2023 visit by Volodymyr Zelenskyy to the United Kingdom

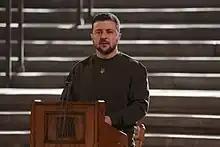
Zelenskyy addressing Members of Parliament from Westminster Hall in the Houses of Parliament

Zelenskyy flew from Rzeszów–Jasionka Airport in Poland to London Stansted Airport aboard an RAF C-17 (serial number ZZ178). He was greeted on the tarmac at Stansted by the prime minister of the United Kingdom, Rishi Sunak, who invited Zelenskyy to 10 Downing Street. Zelenskyy later addressed Members of Parliament from Westminster Hall in the Houses of Parliament, where he received a standing ovation.